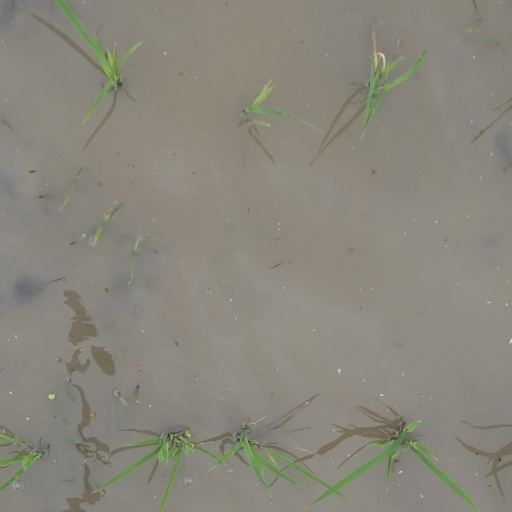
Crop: rice